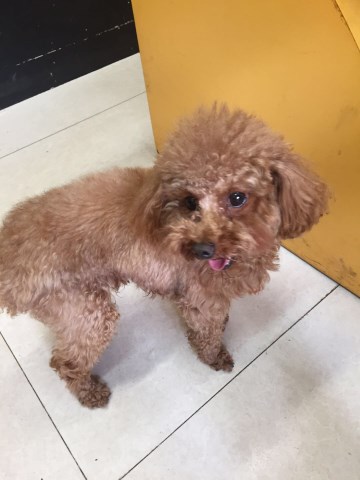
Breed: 2925-n000114-toy_poodle